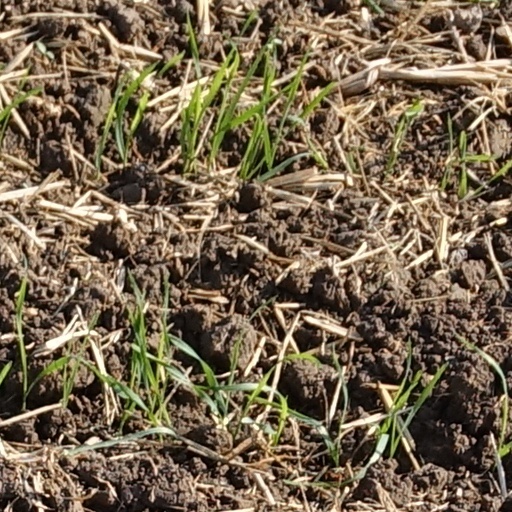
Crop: wheat